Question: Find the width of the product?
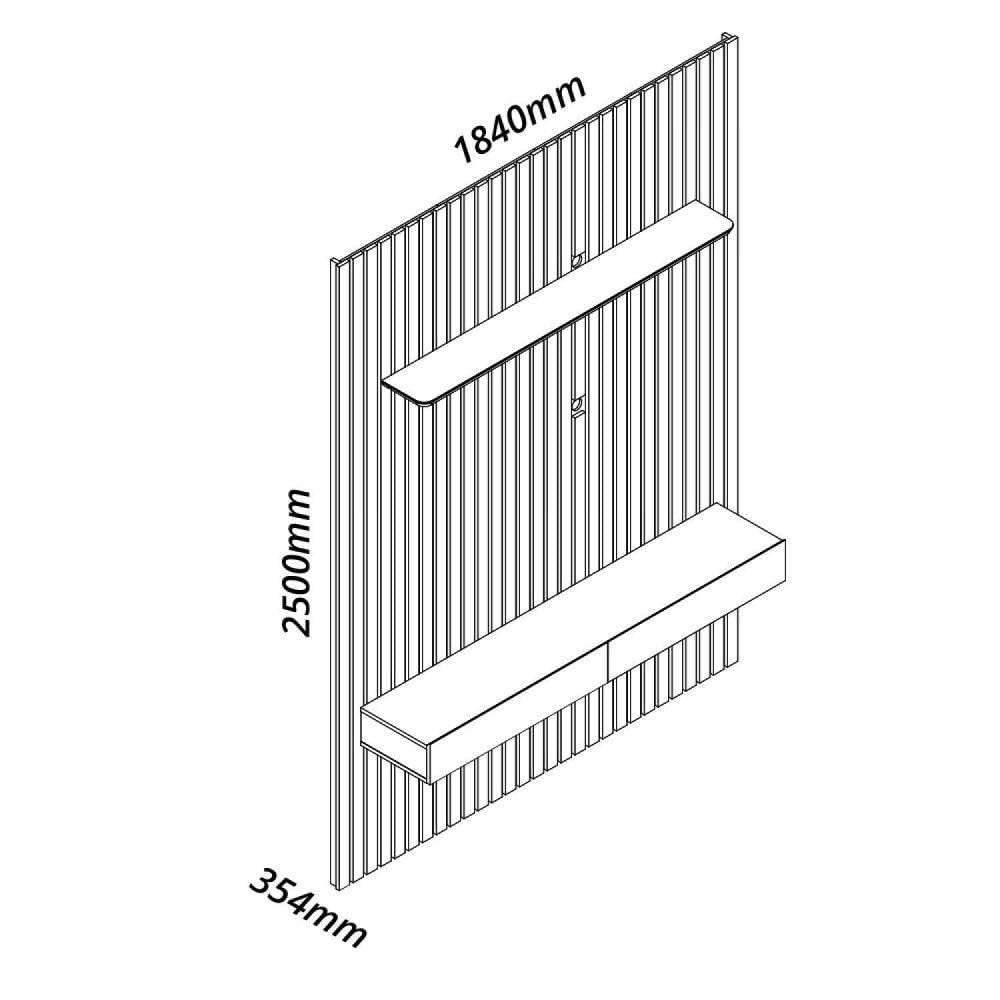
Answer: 1840.0 millimetre